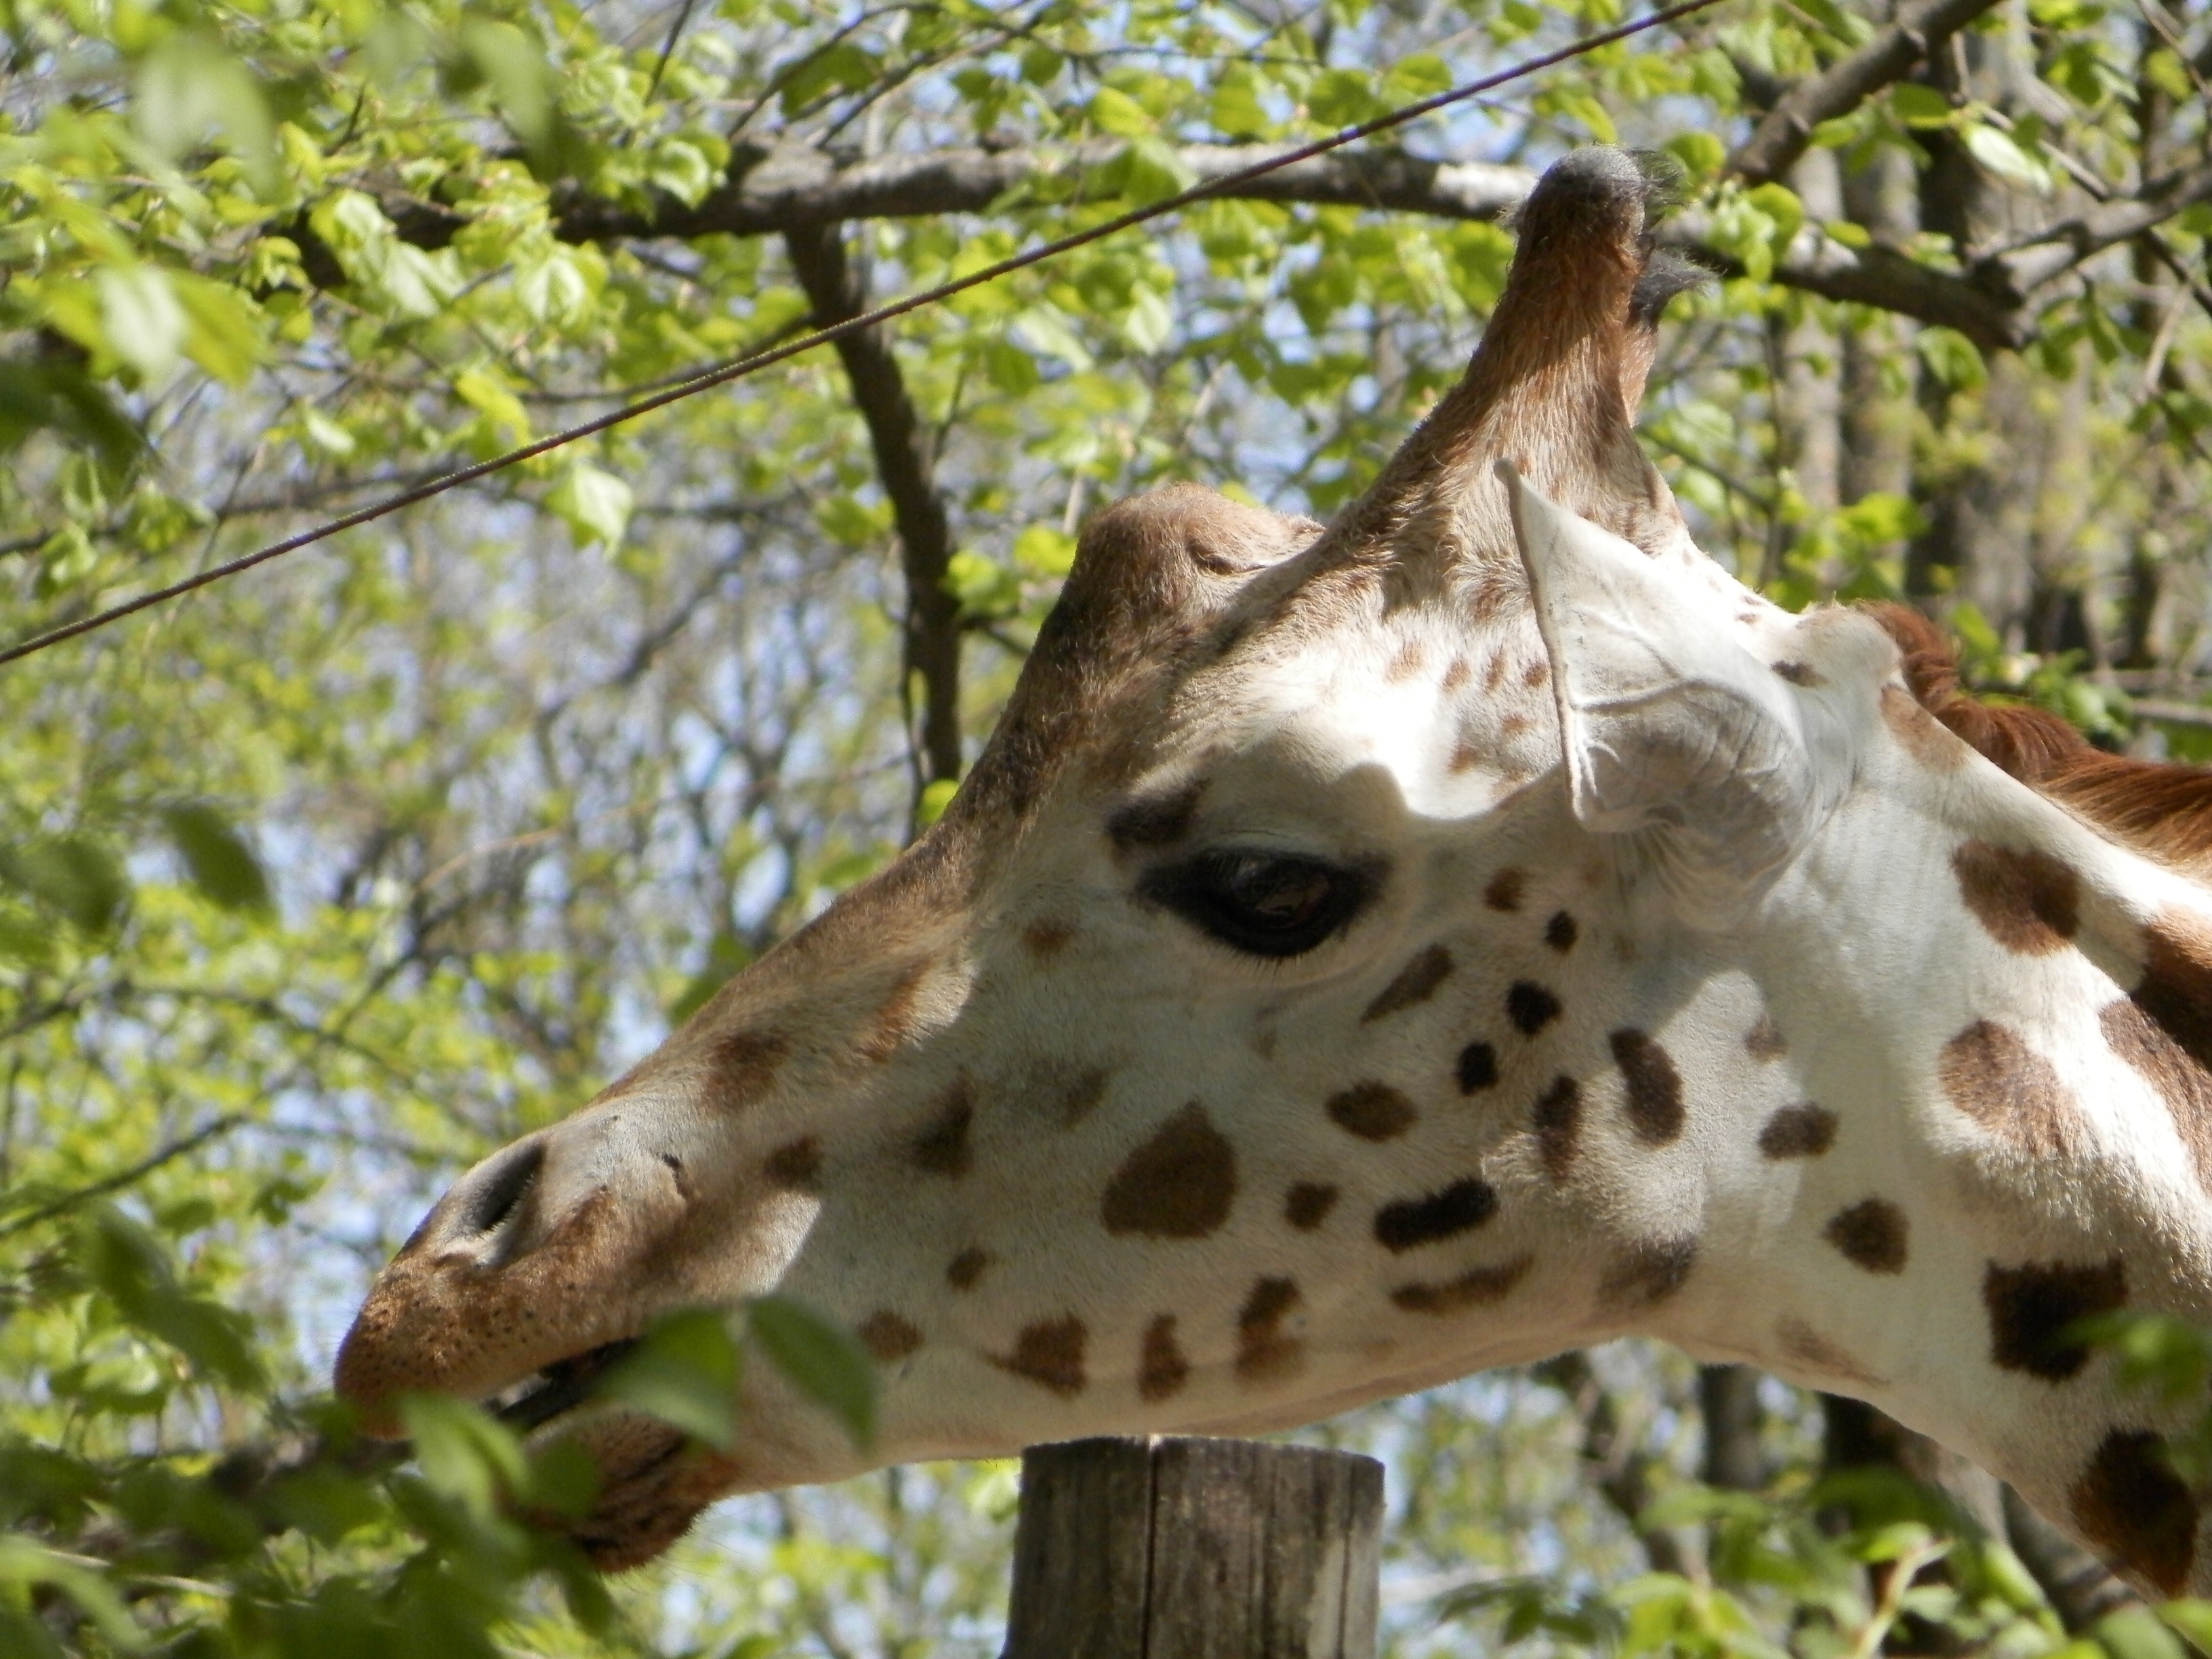
animal, wildlife, zoo, meal, mammal, fauna, giraffe, spotted, vertebrate, giraffidae